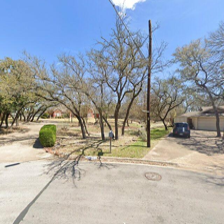
Label: streetView